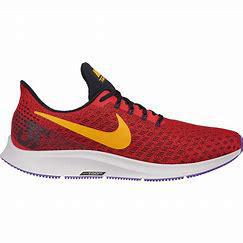
Brand: Nike
Model: Air Zoom Pegasus 35